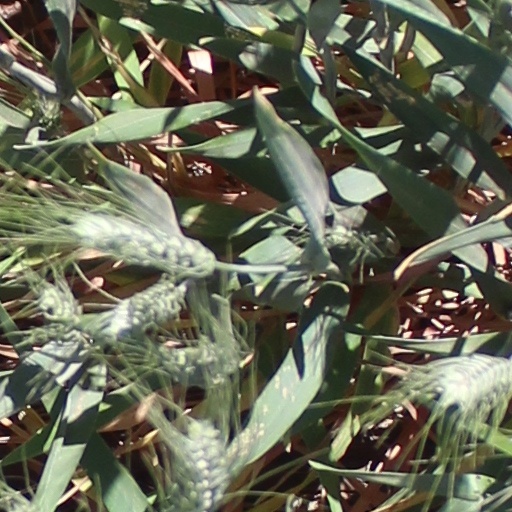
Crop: wheat